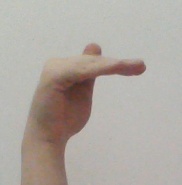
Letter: khaa